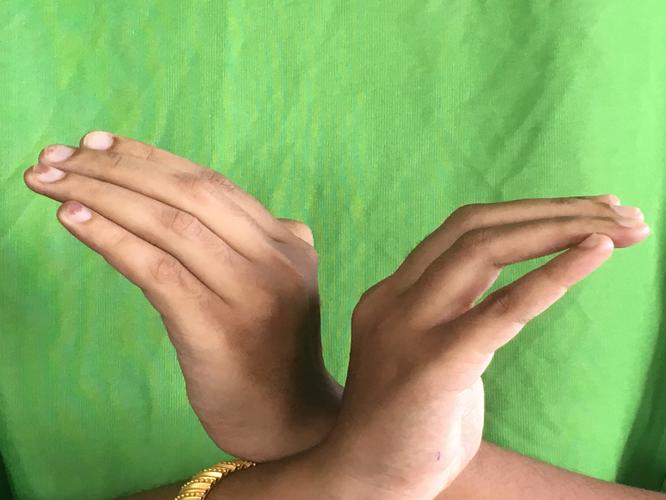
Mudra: Nagabandha
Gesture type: double_hand